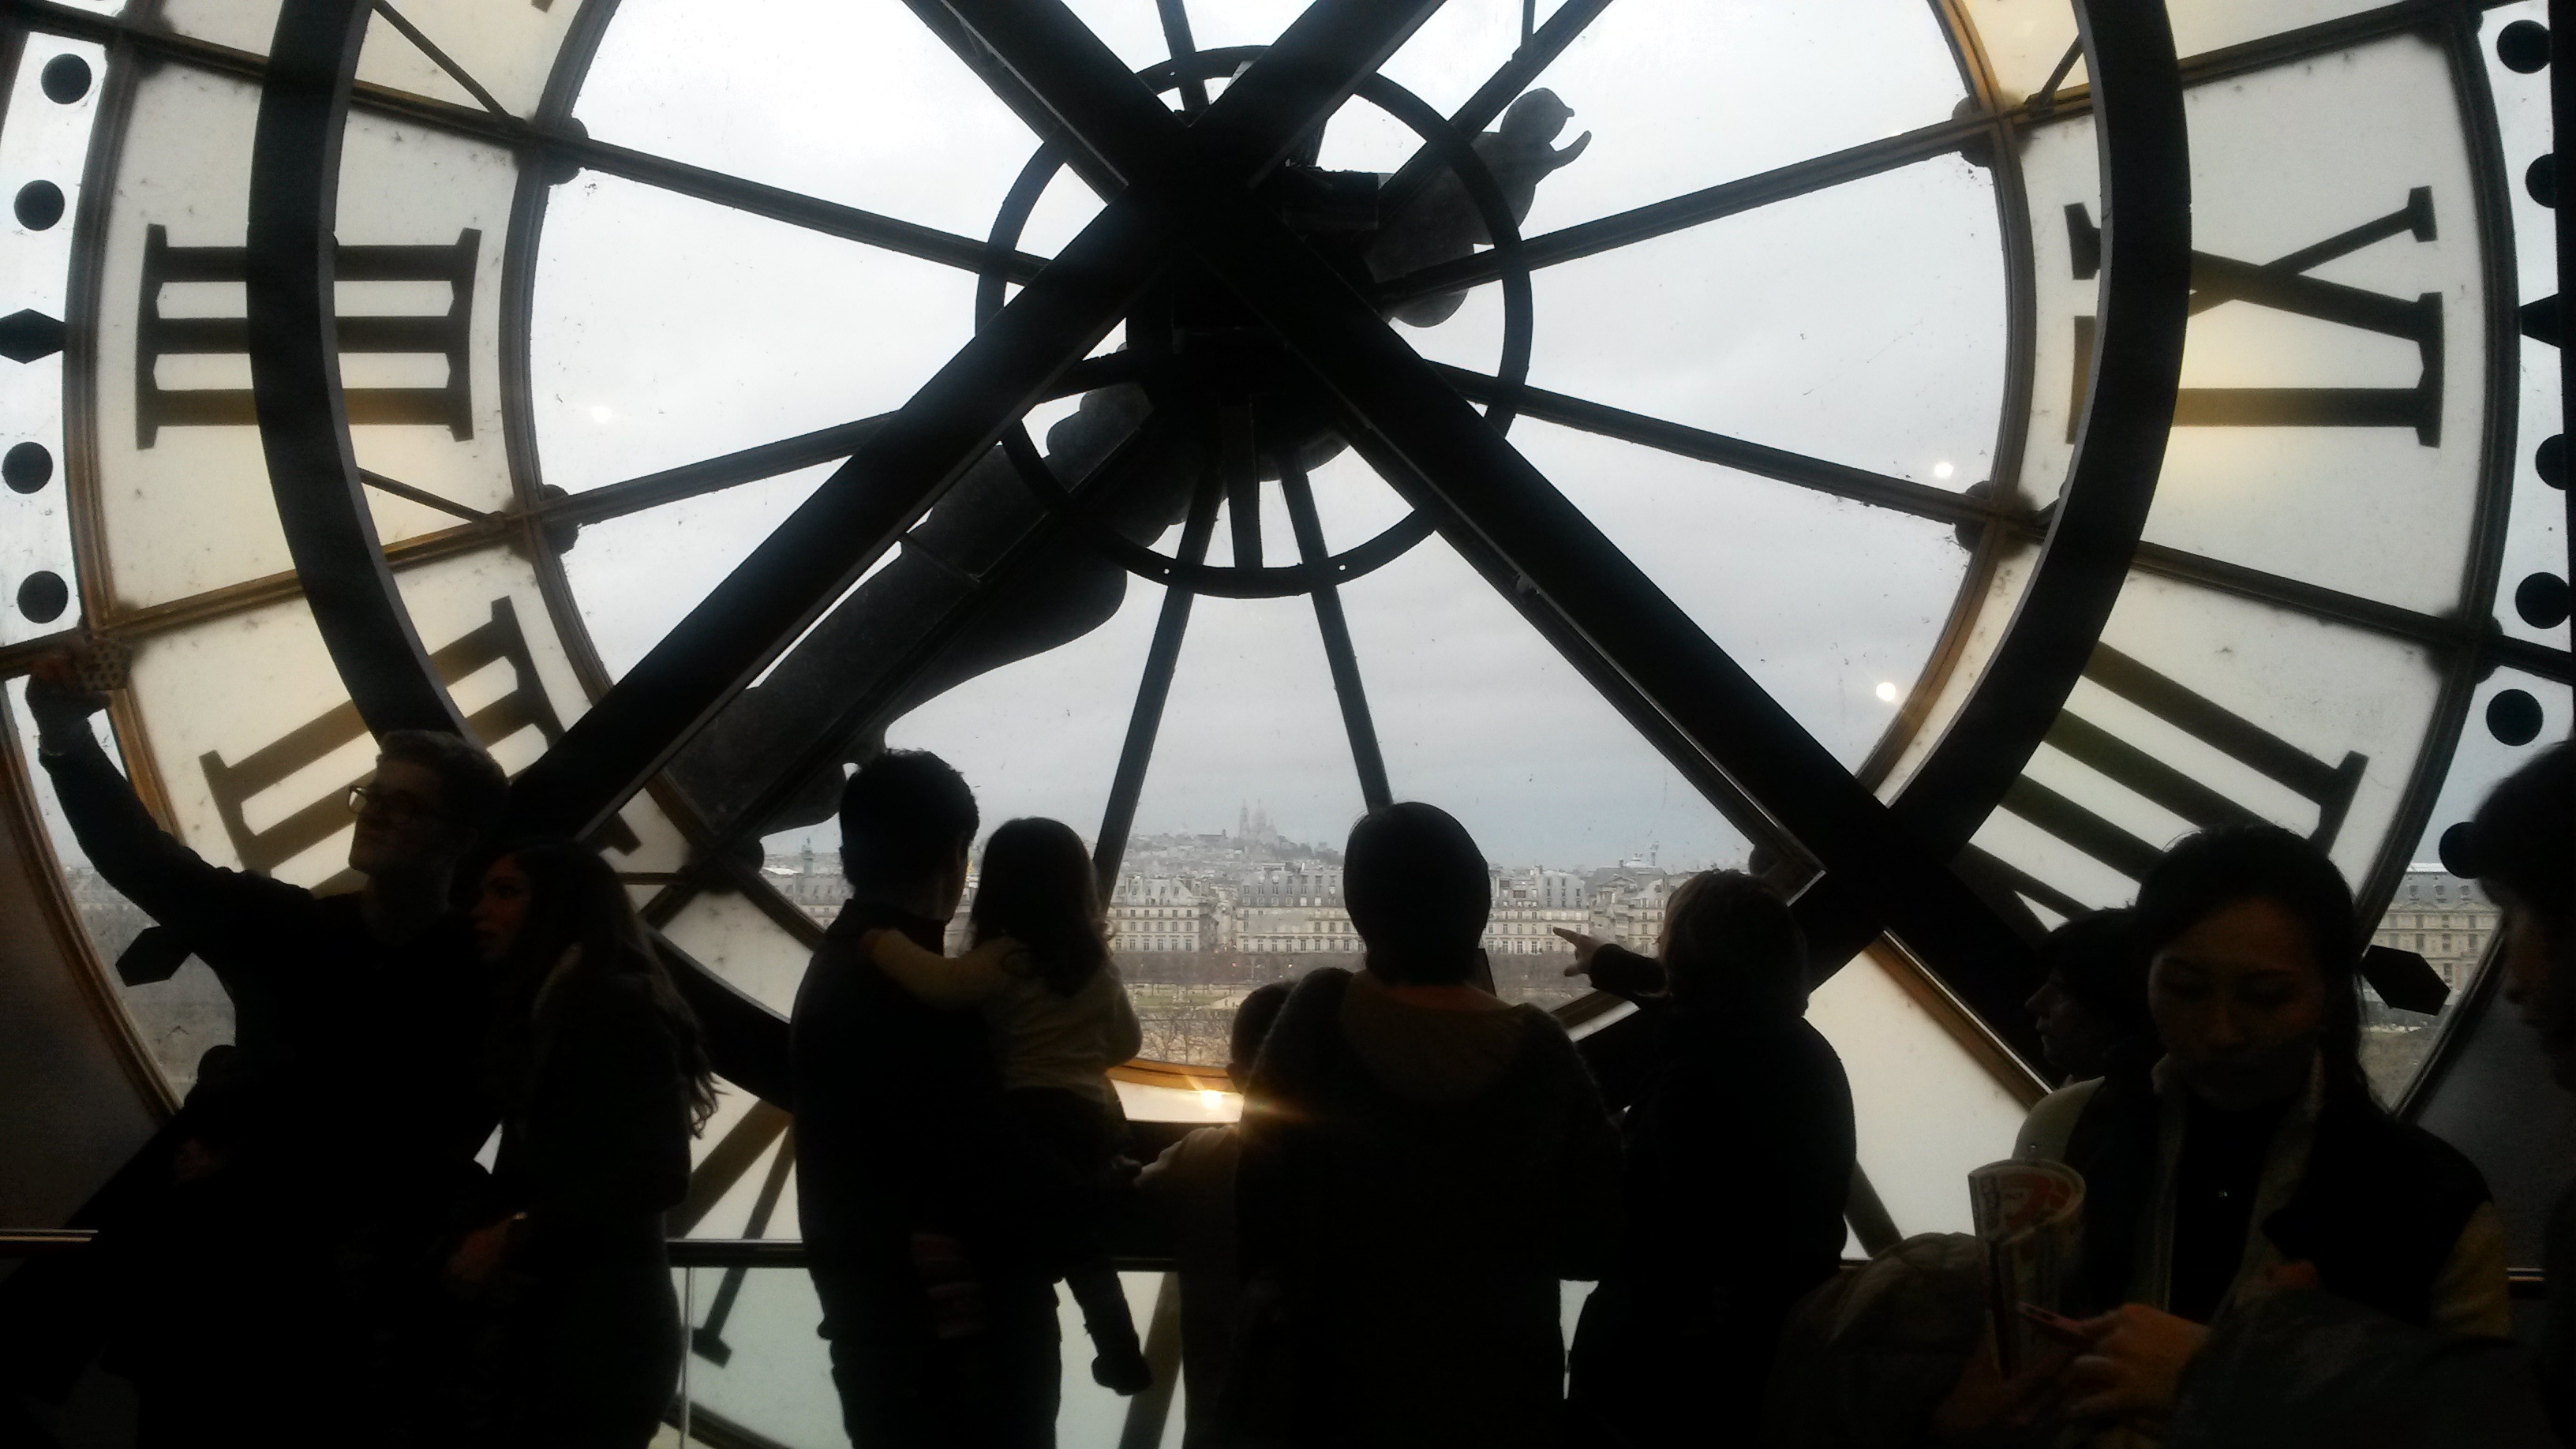
clock, old, paris, museum, station, tourist attraction, d orsay